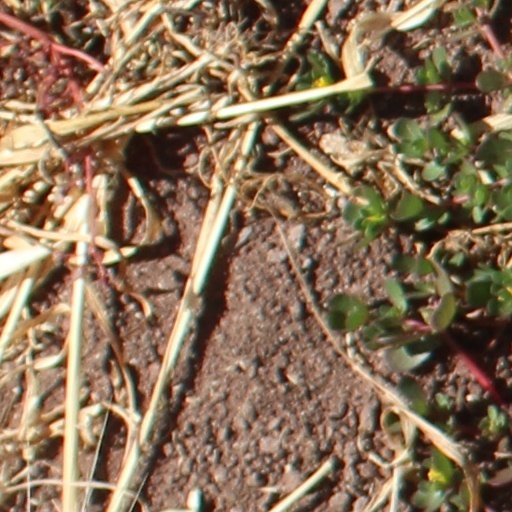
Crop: wheat